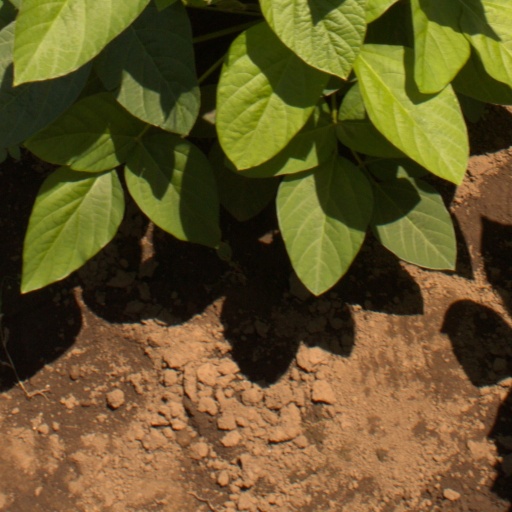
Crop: soybean